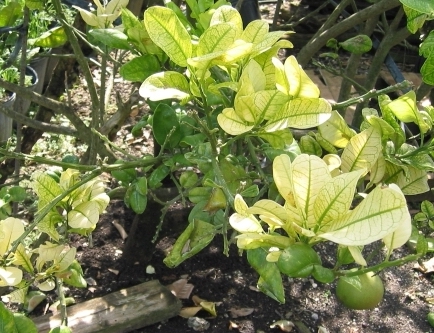
Plant: Citrus
Disease: citrus greening disease